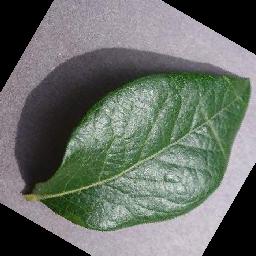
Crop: blueberry
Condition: healthy